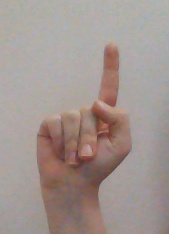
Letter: bb